Ravens of the Tower of London

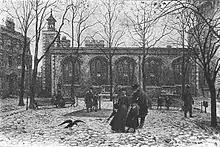

The ravens of the Tower of London are a group of at least six captive ravens (nine in 2021) resident at the Tower of London. Their presence is traditionally believed to protect the Crown and the Tower; a belief holds that "if the Tower of London ravens are lost or fly away, the Crown will fall and Britain with it." Some historians, including the Tower's official historian, believe the "Tower's raven mythology is likely to be a Victorian flight of fantasy". The earliest known reference to captive ravens at the Tower is an illustration from 1883.